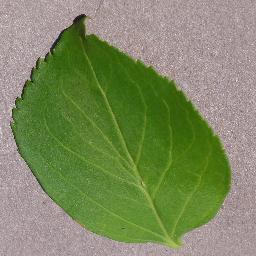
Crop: cherry
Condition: (including_sour)_healthy